Yuri Bavin

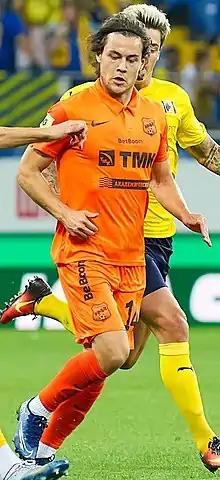
Bavin with Ural in 2020

Yuri Sergeyevich Bavin (born 5 February 1994) is a Russian football player who plays as a defensive midfielder.